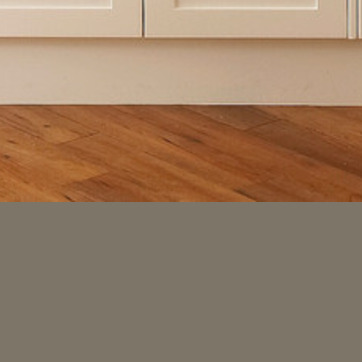
Material: wood